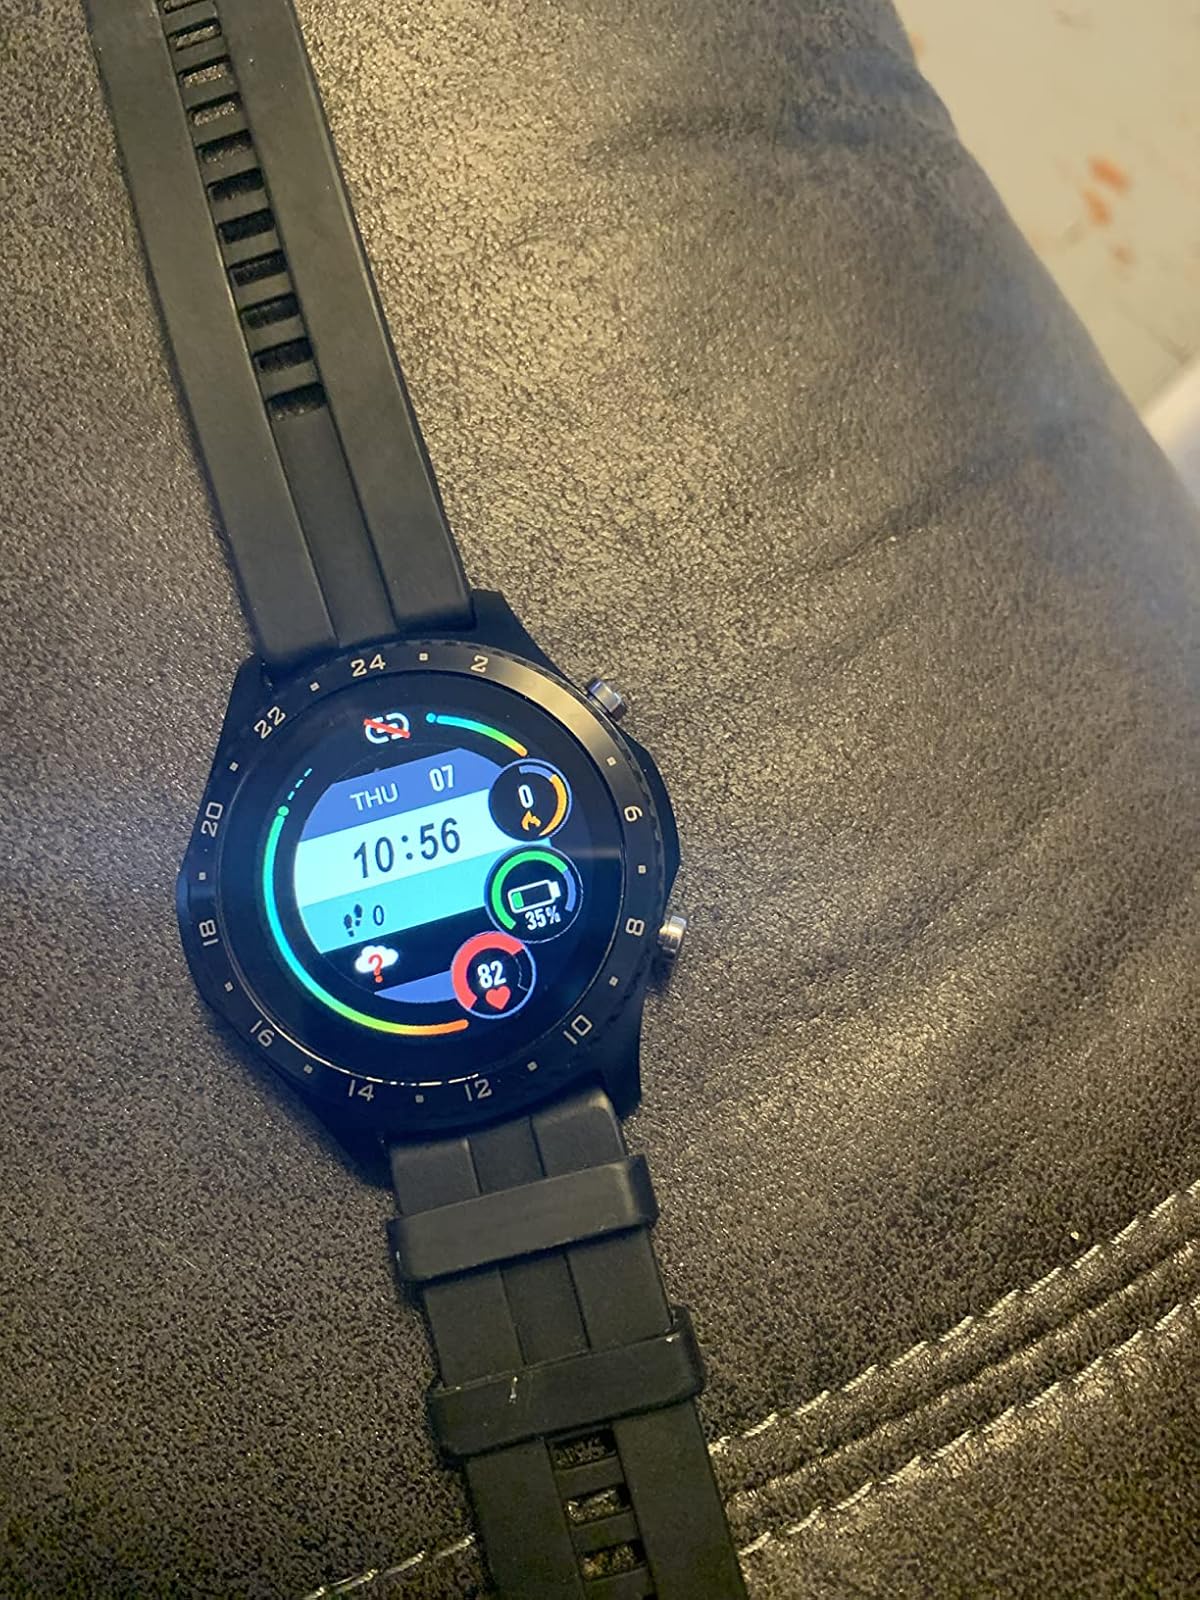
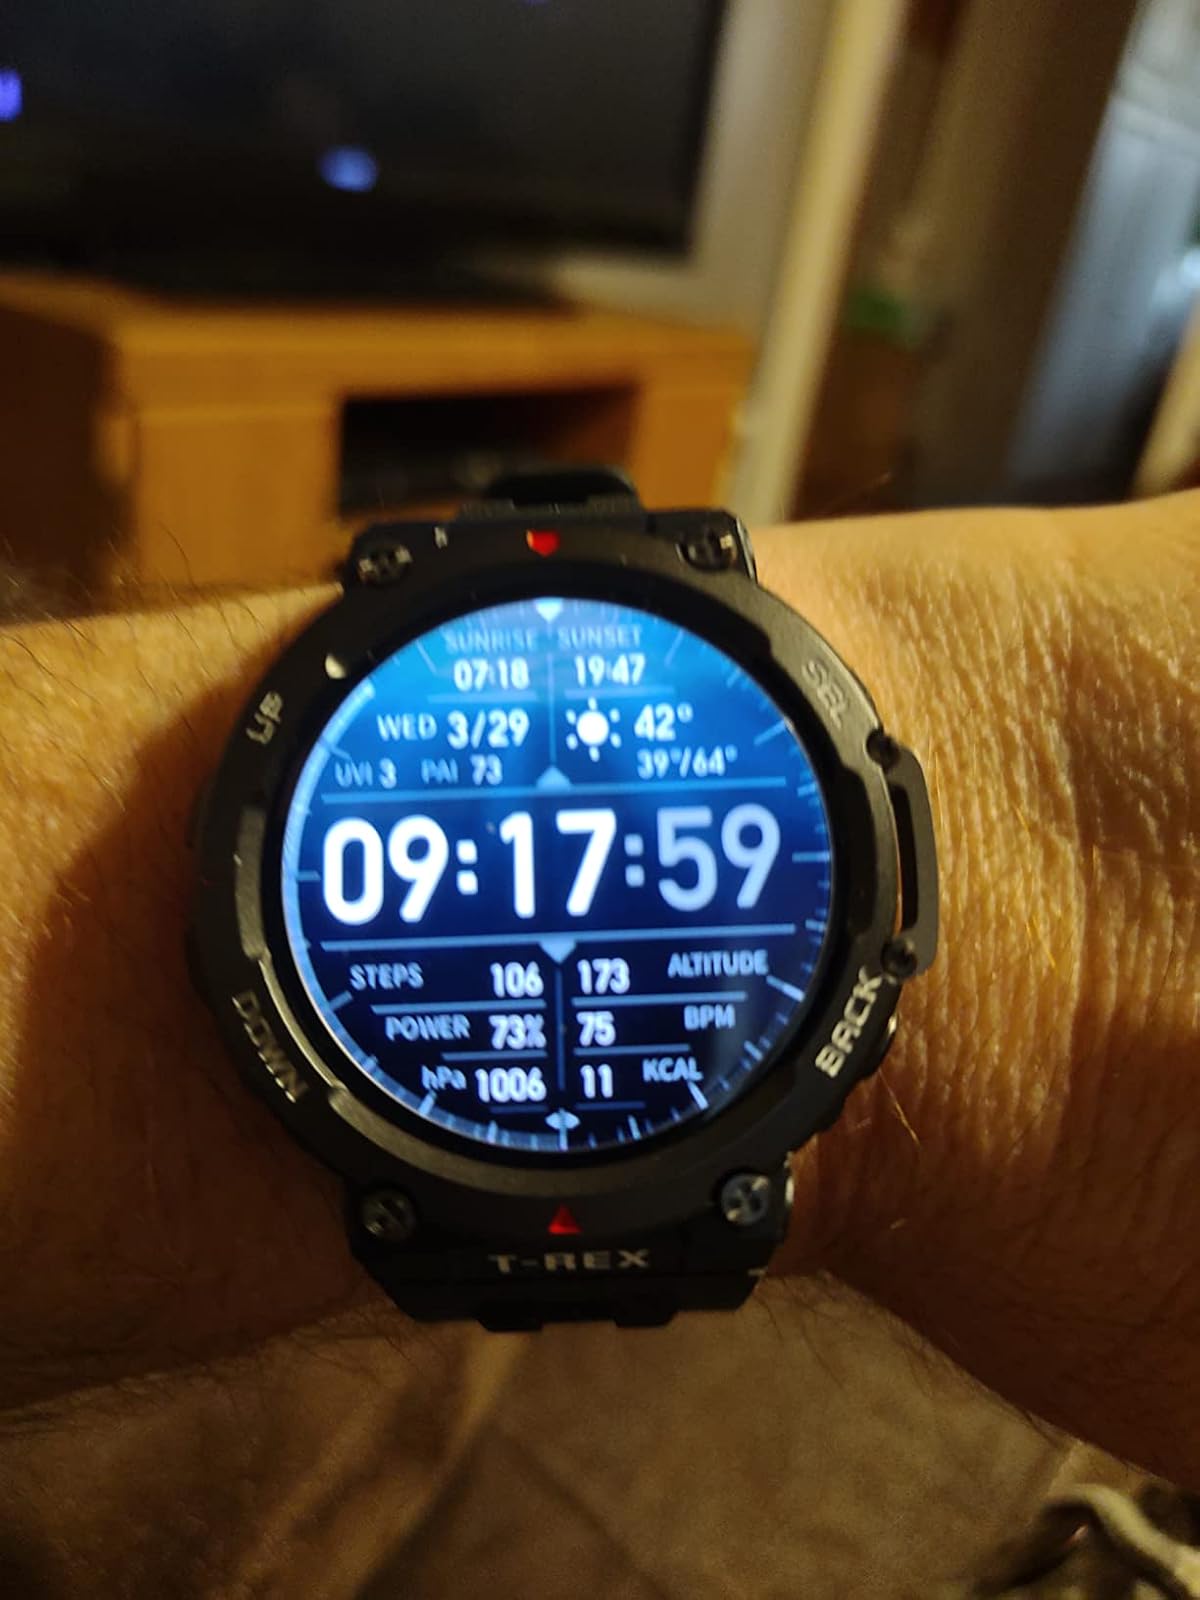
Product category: smartwatch
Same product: no